High resolution electron energy loss spectroscopy

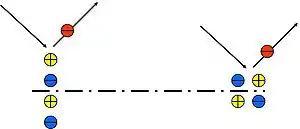
Figurative interpretation of dipole scattering

The so-called dipole scattering can be applied when the scattered beam is very near to the specular direction. In this case a macroscopic theory can be applied to explain the results. It can be approached using the so-called dielectrical theory introduced by Lucas and Šunjić of which a quantum mechanical treatment was first presented by E. Evans and D.L. Mills in the early 1970s.